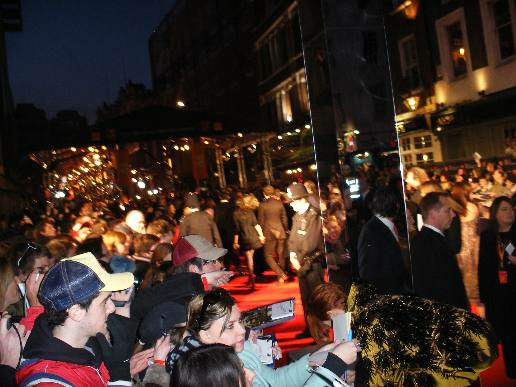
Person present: Yes